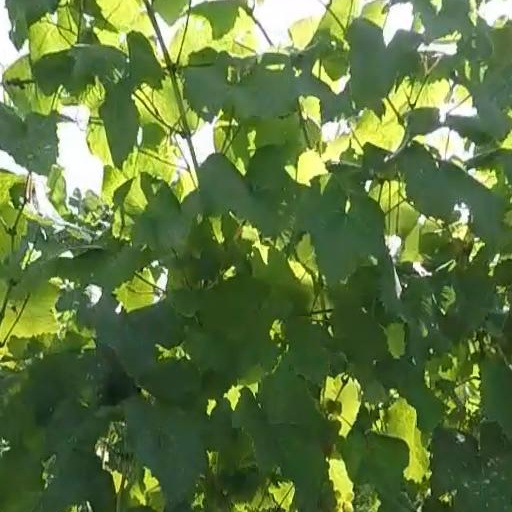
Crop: grape